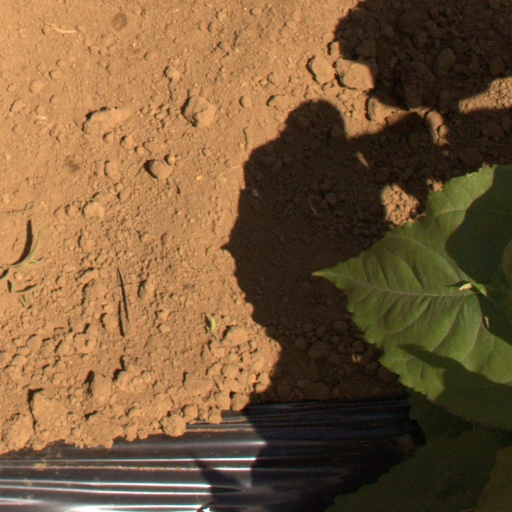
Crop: Jerusalem artichoke